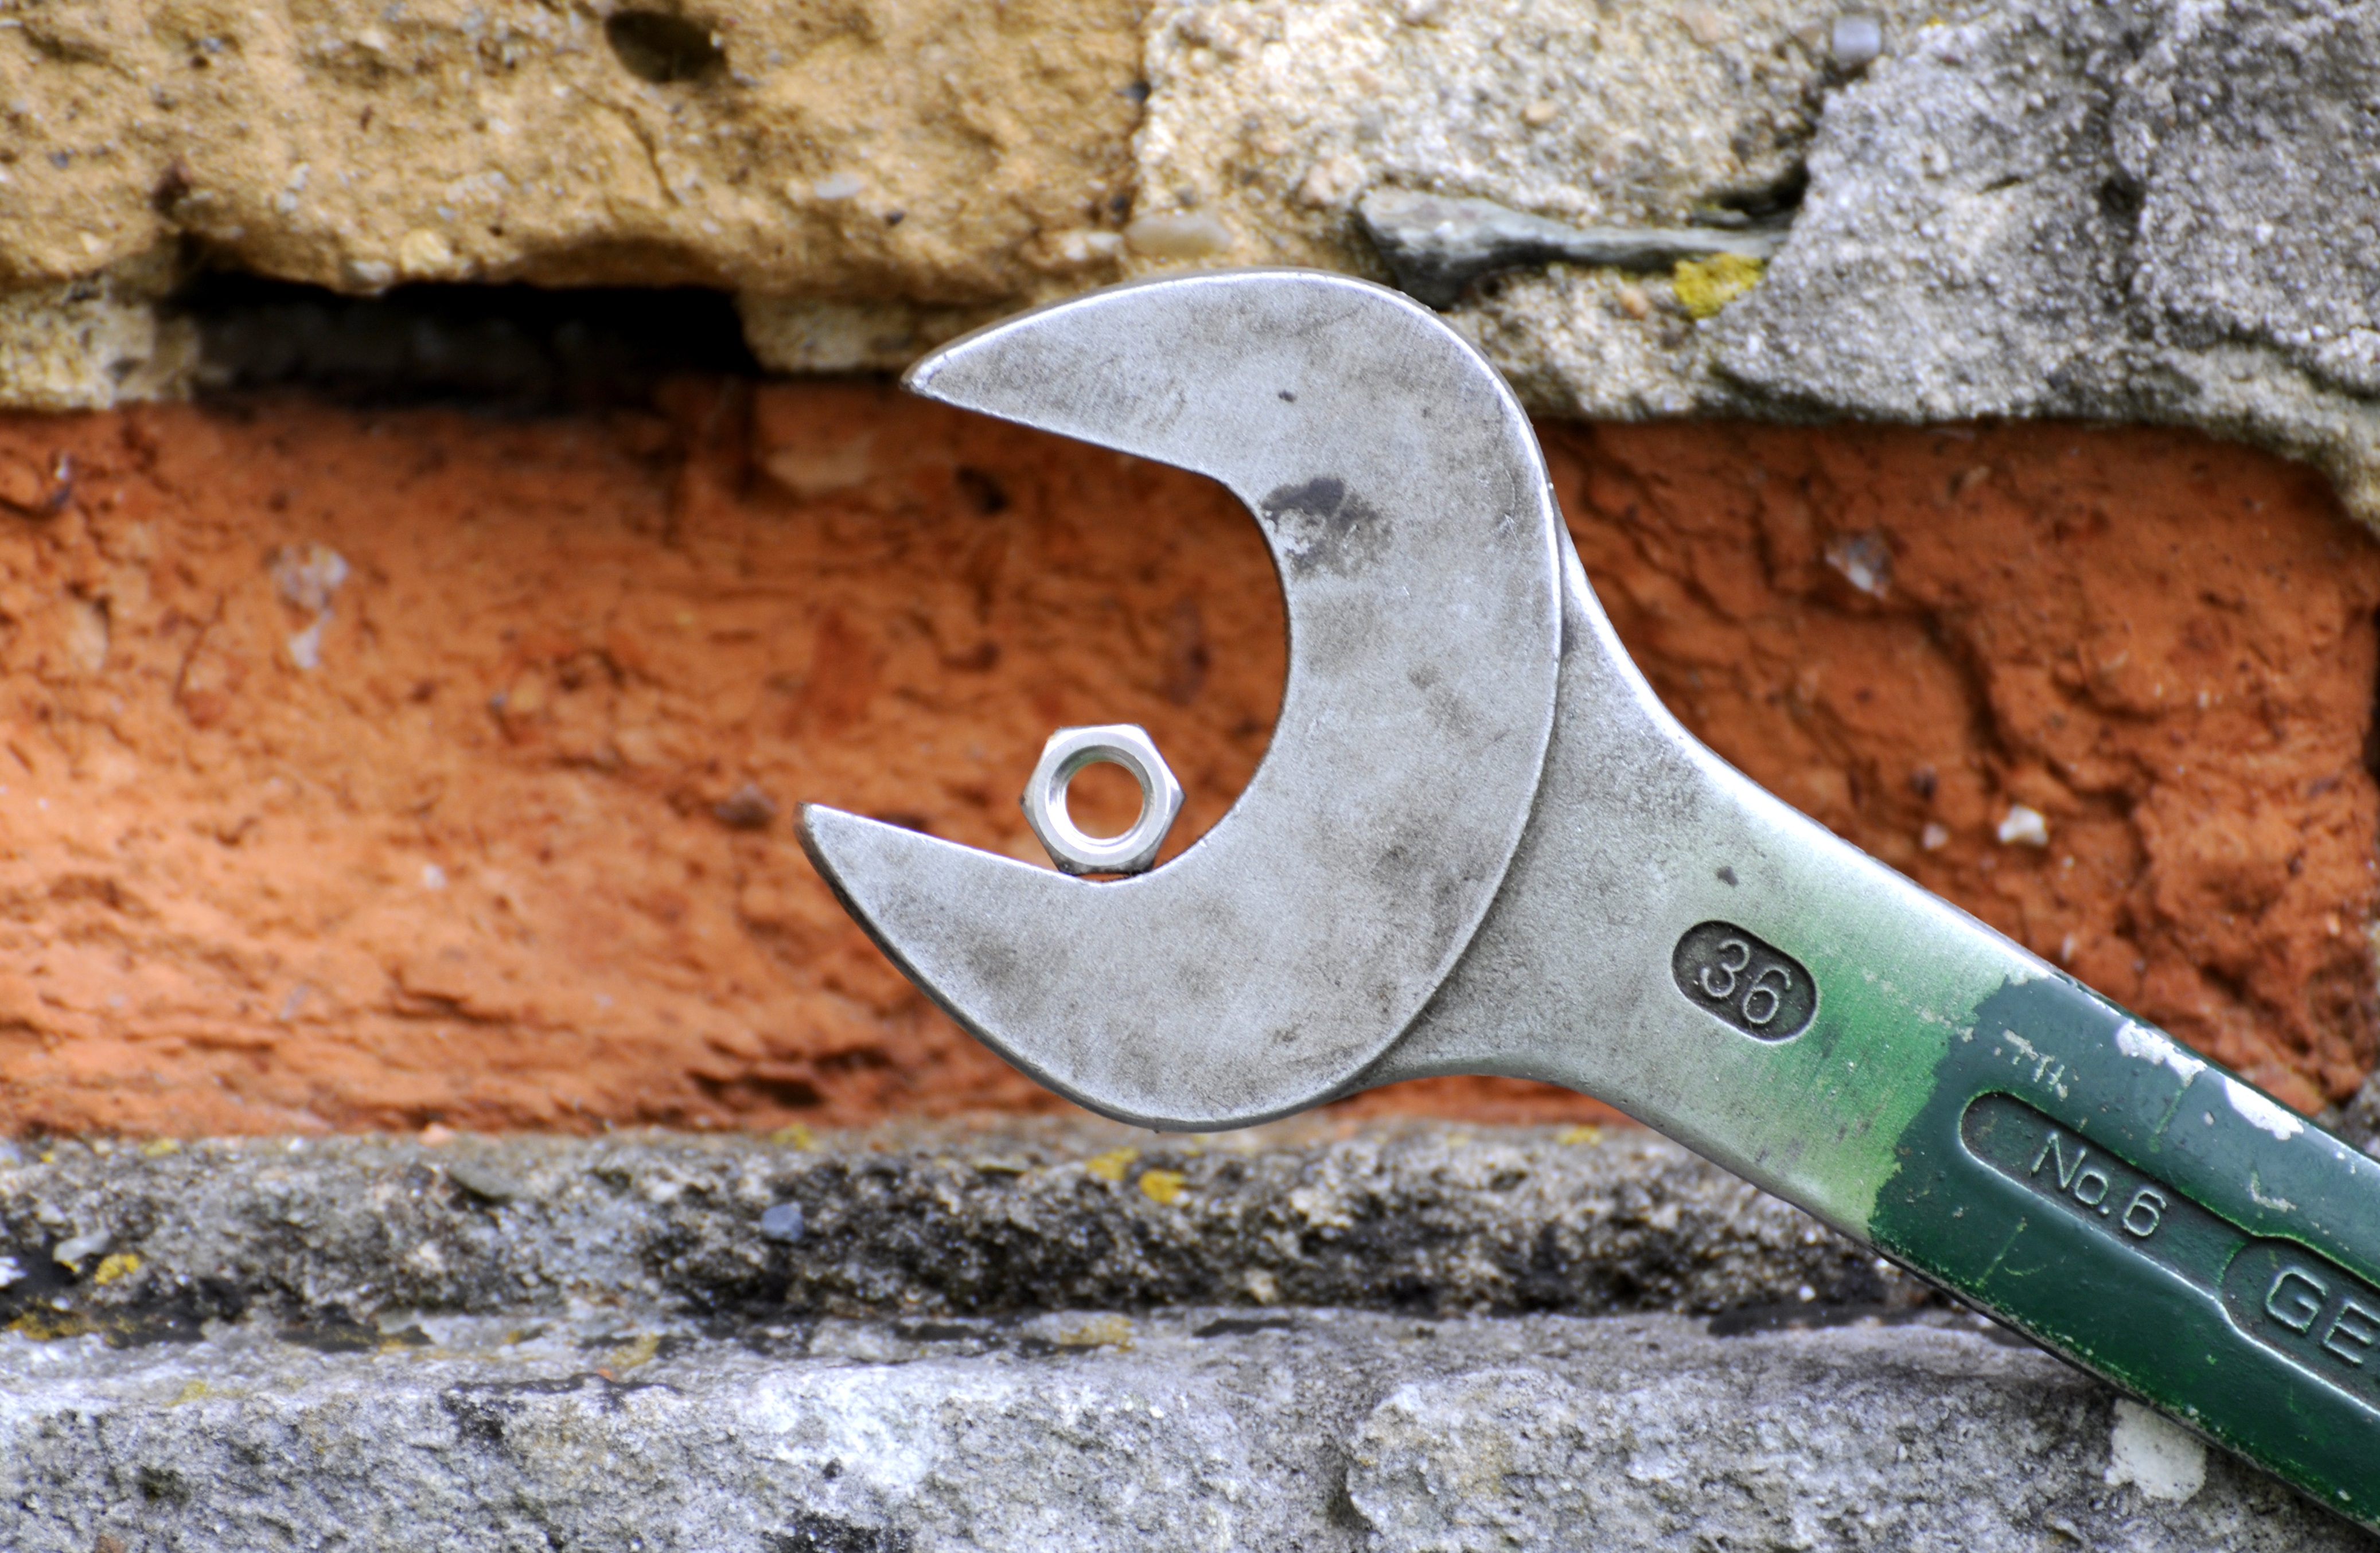
tool, soil, weapon, wrench, workers, mechanic, force, mechanics